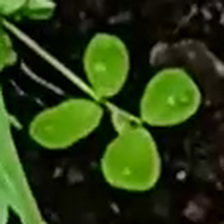
Weed species: Sicklepod_(Senna obtusifolia)